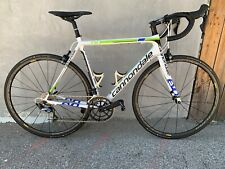
Vehicle type: Bikes